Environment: real
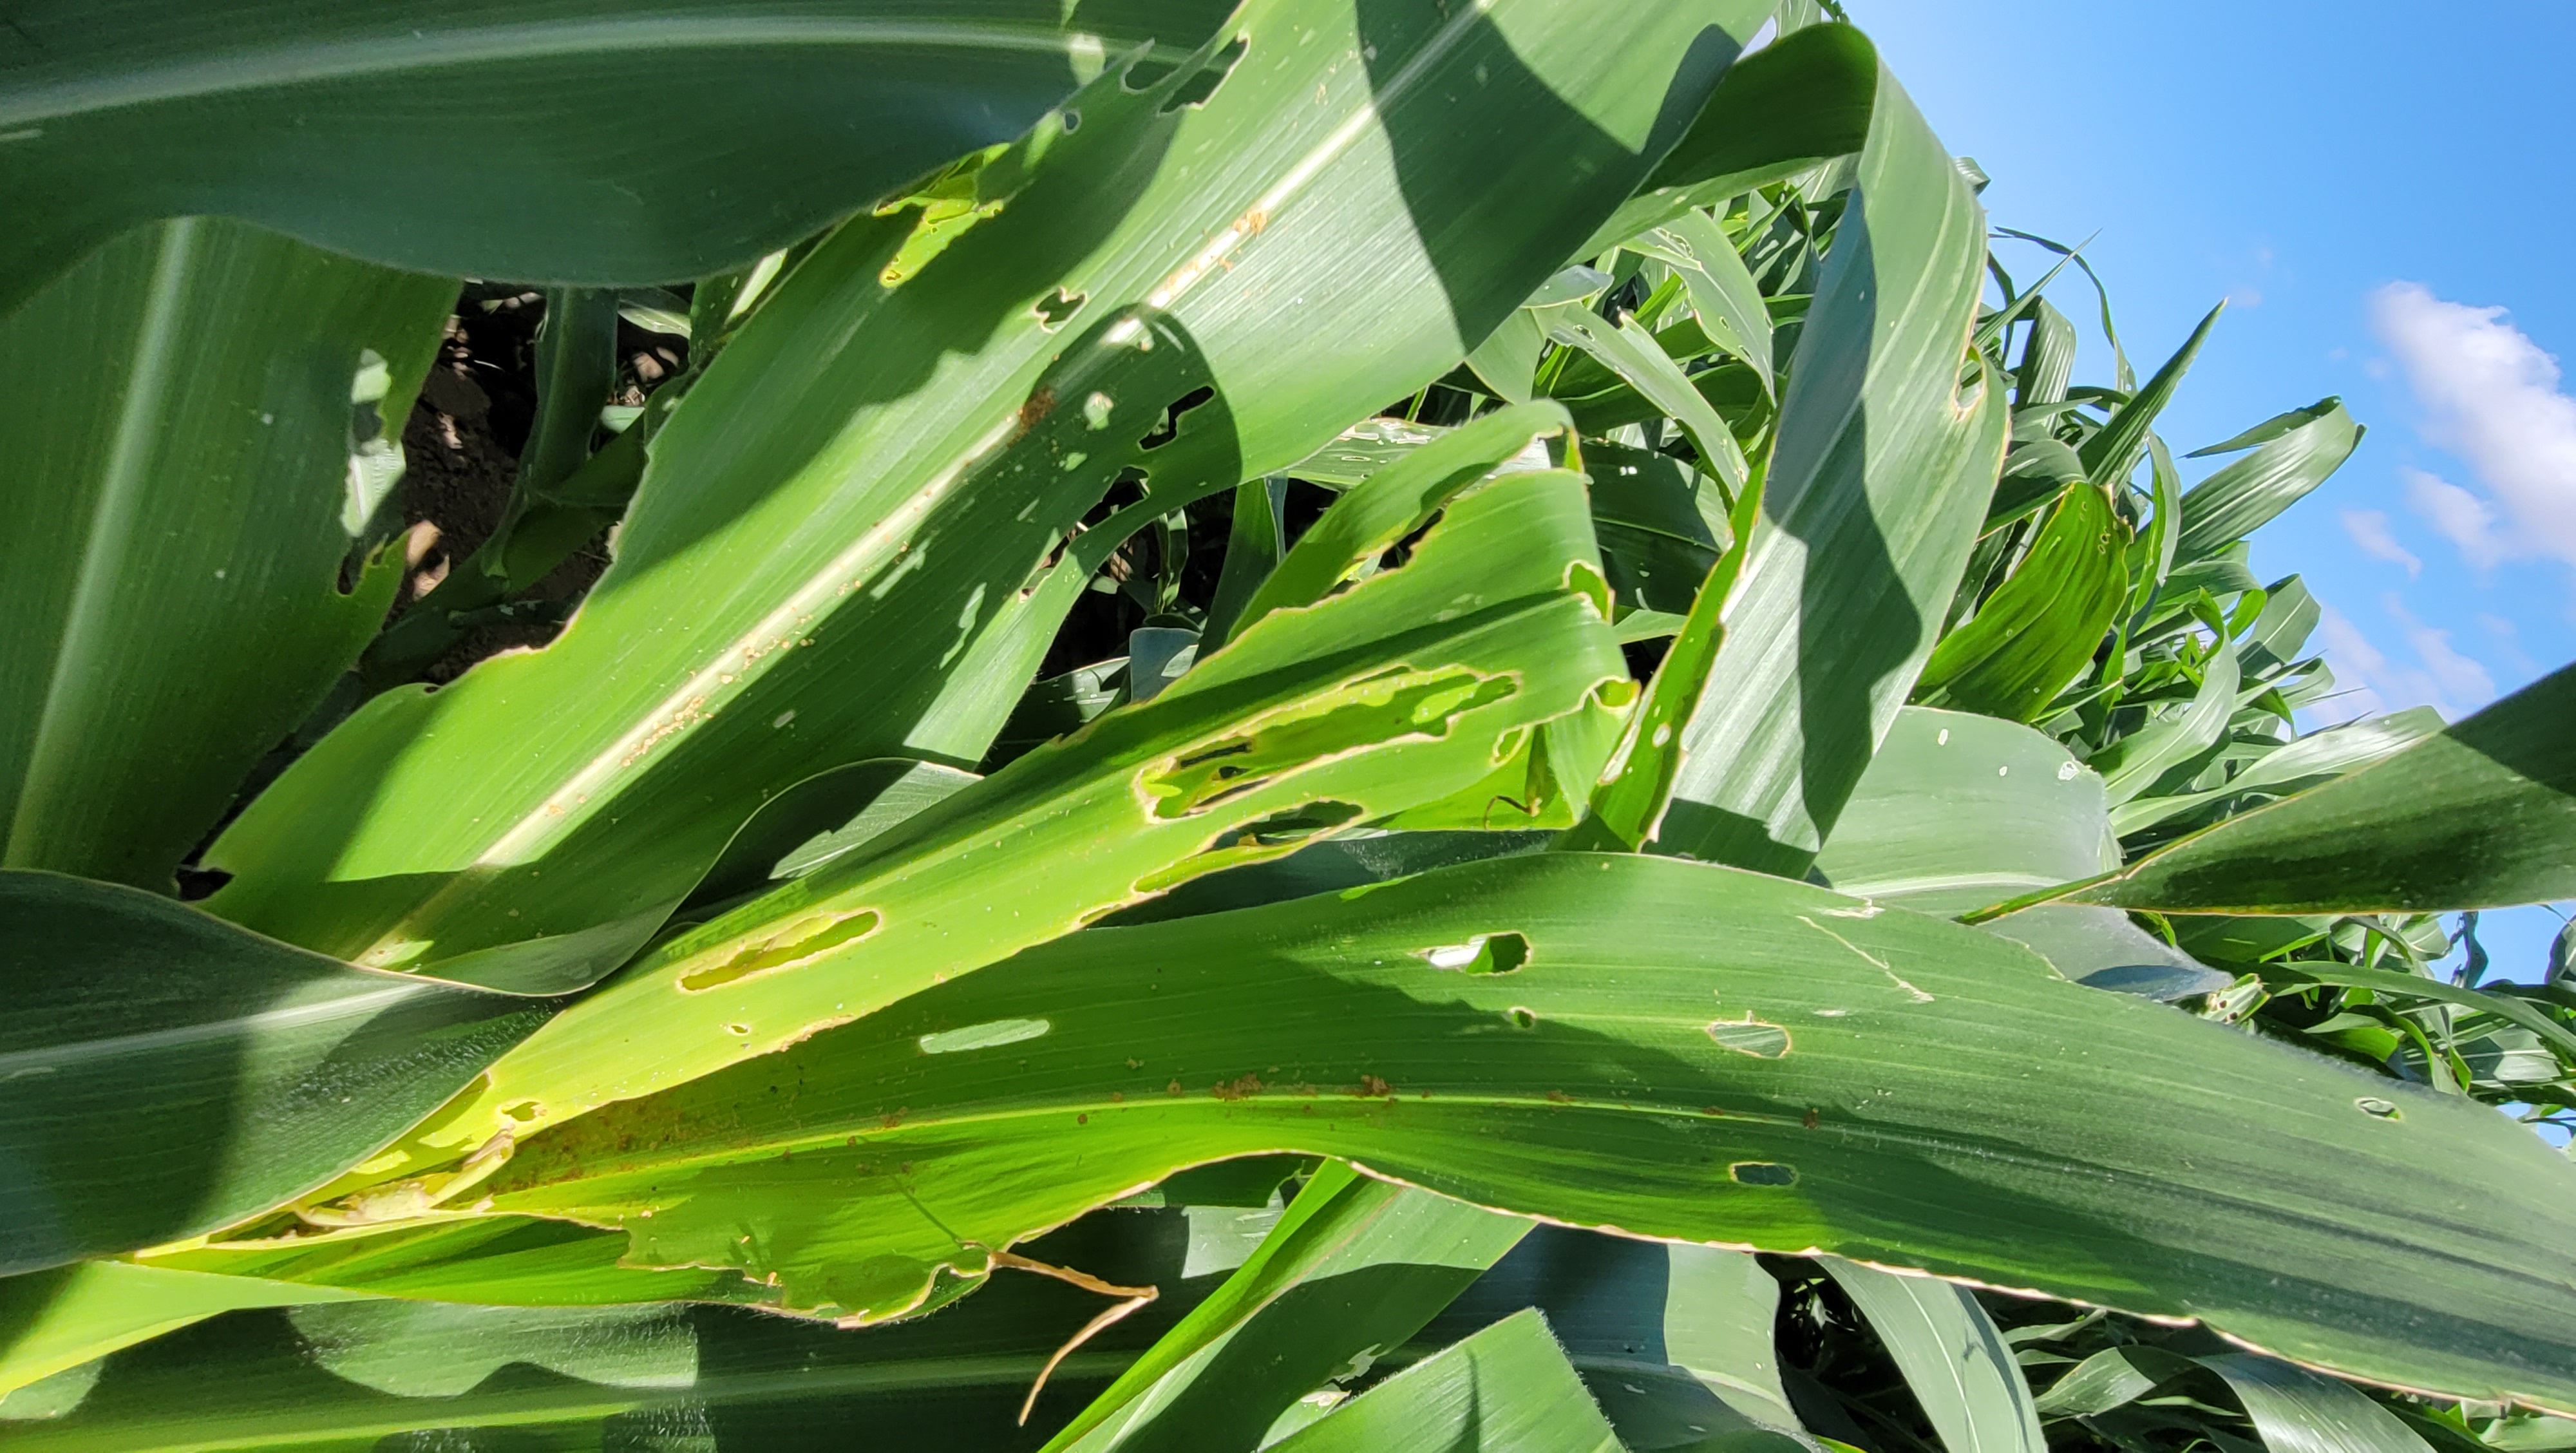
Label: fall_armyworm